Heinrich Beitzke

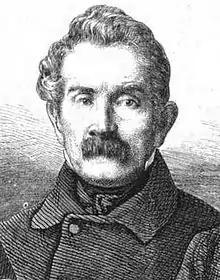

Heinrich Beitzke (15 February 1798 – 10 May 1867 (Berlin) was a German politician and historian, born at Muttrin in the Prussian Province of Pomerania.